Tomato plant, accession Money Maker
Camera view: bottom (45 deg); turntable rotation: 90 degrees
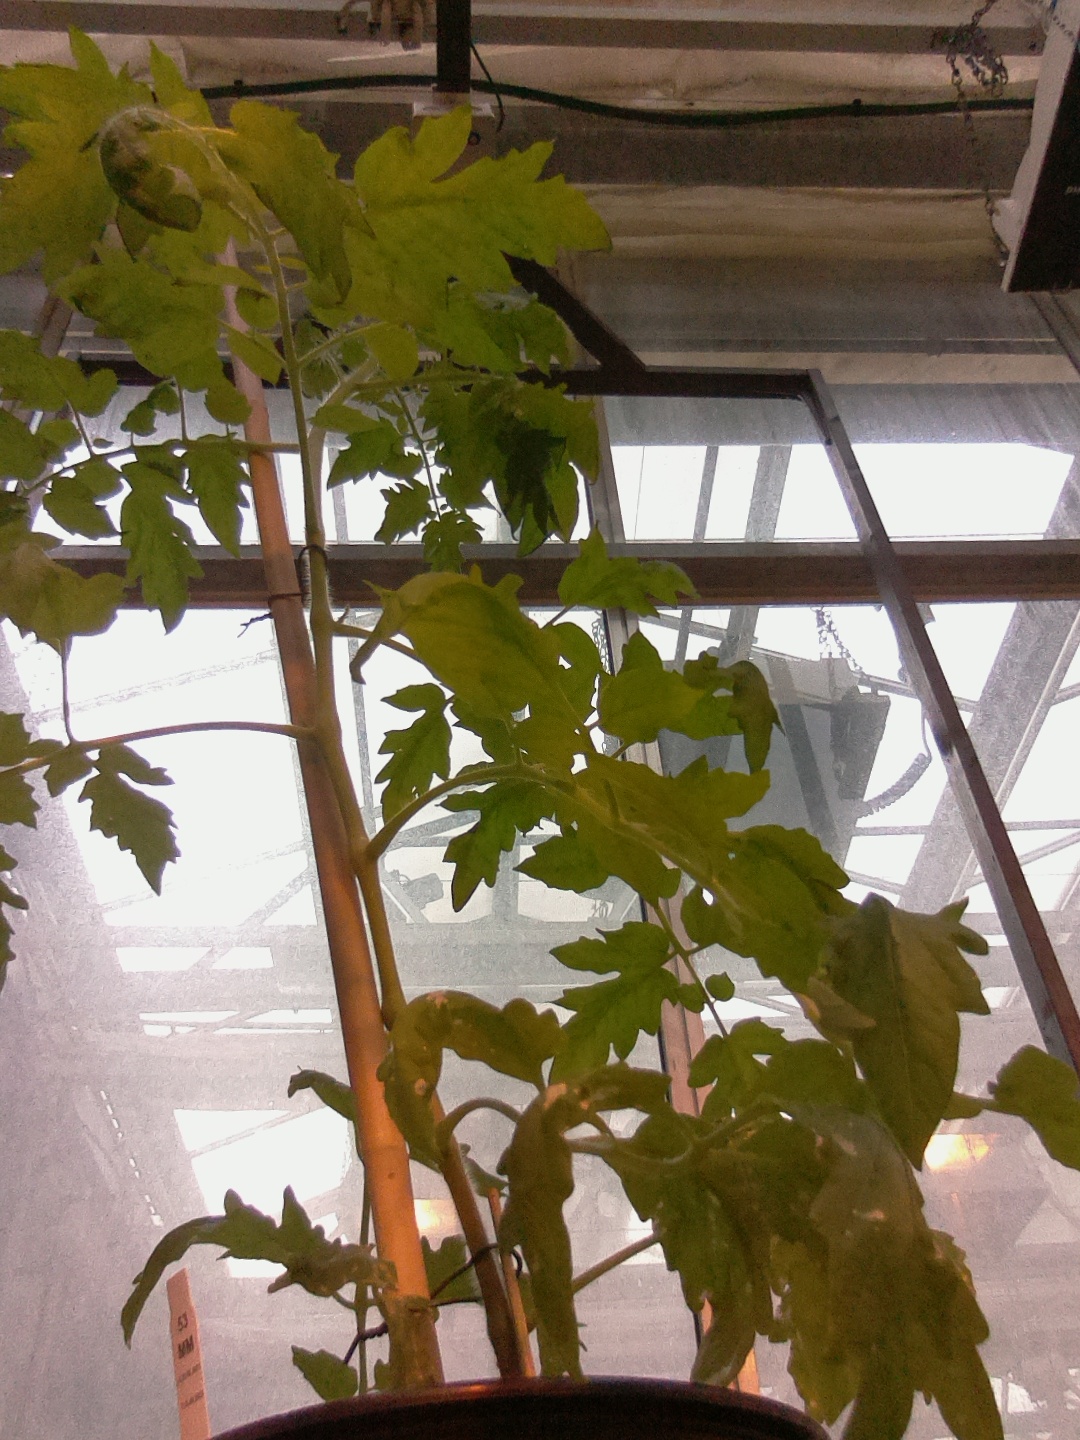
BBCH growth stage 60: First flowers open